WASH

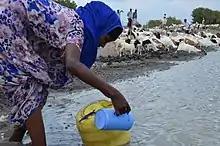
Woman collecting water in Kenya.

The WHO has investigated which proportion of death and disease worldwide can be attributed to insufficient WASH services. In their analysis they focus on the following four health outcomes: diarrhea, acute respiratory infections, malnutrition, and soil-transmitted Helminthiasis (STHs). These health outcomes are also included as an indicator for achieving Sustainable Development Goal 3 ("Good Health and Well-being"): Indicator 3.9.2 reports on the "mortality rate attributed to unsafe water, sanitation, and lack of hygiene".